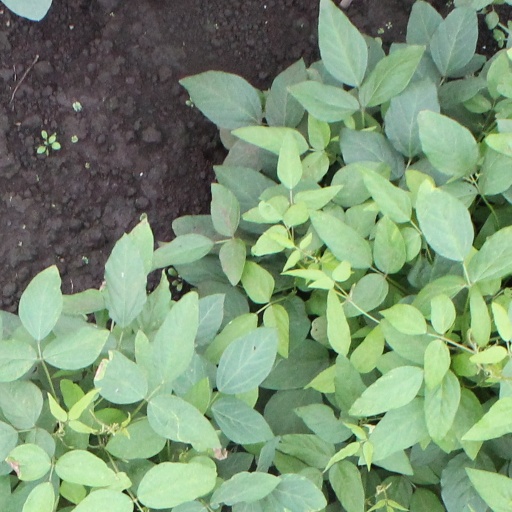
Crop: soybean